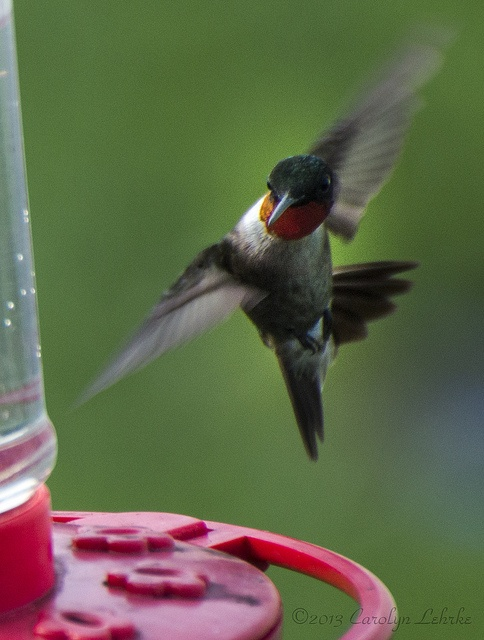
A hummingbird flies up to a feeder to drink.
A hummingbird hovering next to a hummingbird feeder.
the hummingbird is attracted to the bright orange of the feeder of sugar water
a close up of a small bird flying near a feeder
A hummingbird hovering near a red hummingbird feeder.